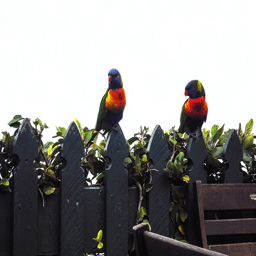
two birds sitting on a fence with bushes behind them
The two parrots are sitting on the fence posts.
Colorful birds perched on fence posts on a hedge.
Two colorful birds sitting on a picket fence.
Two colorful birds are sitting on fence posts.